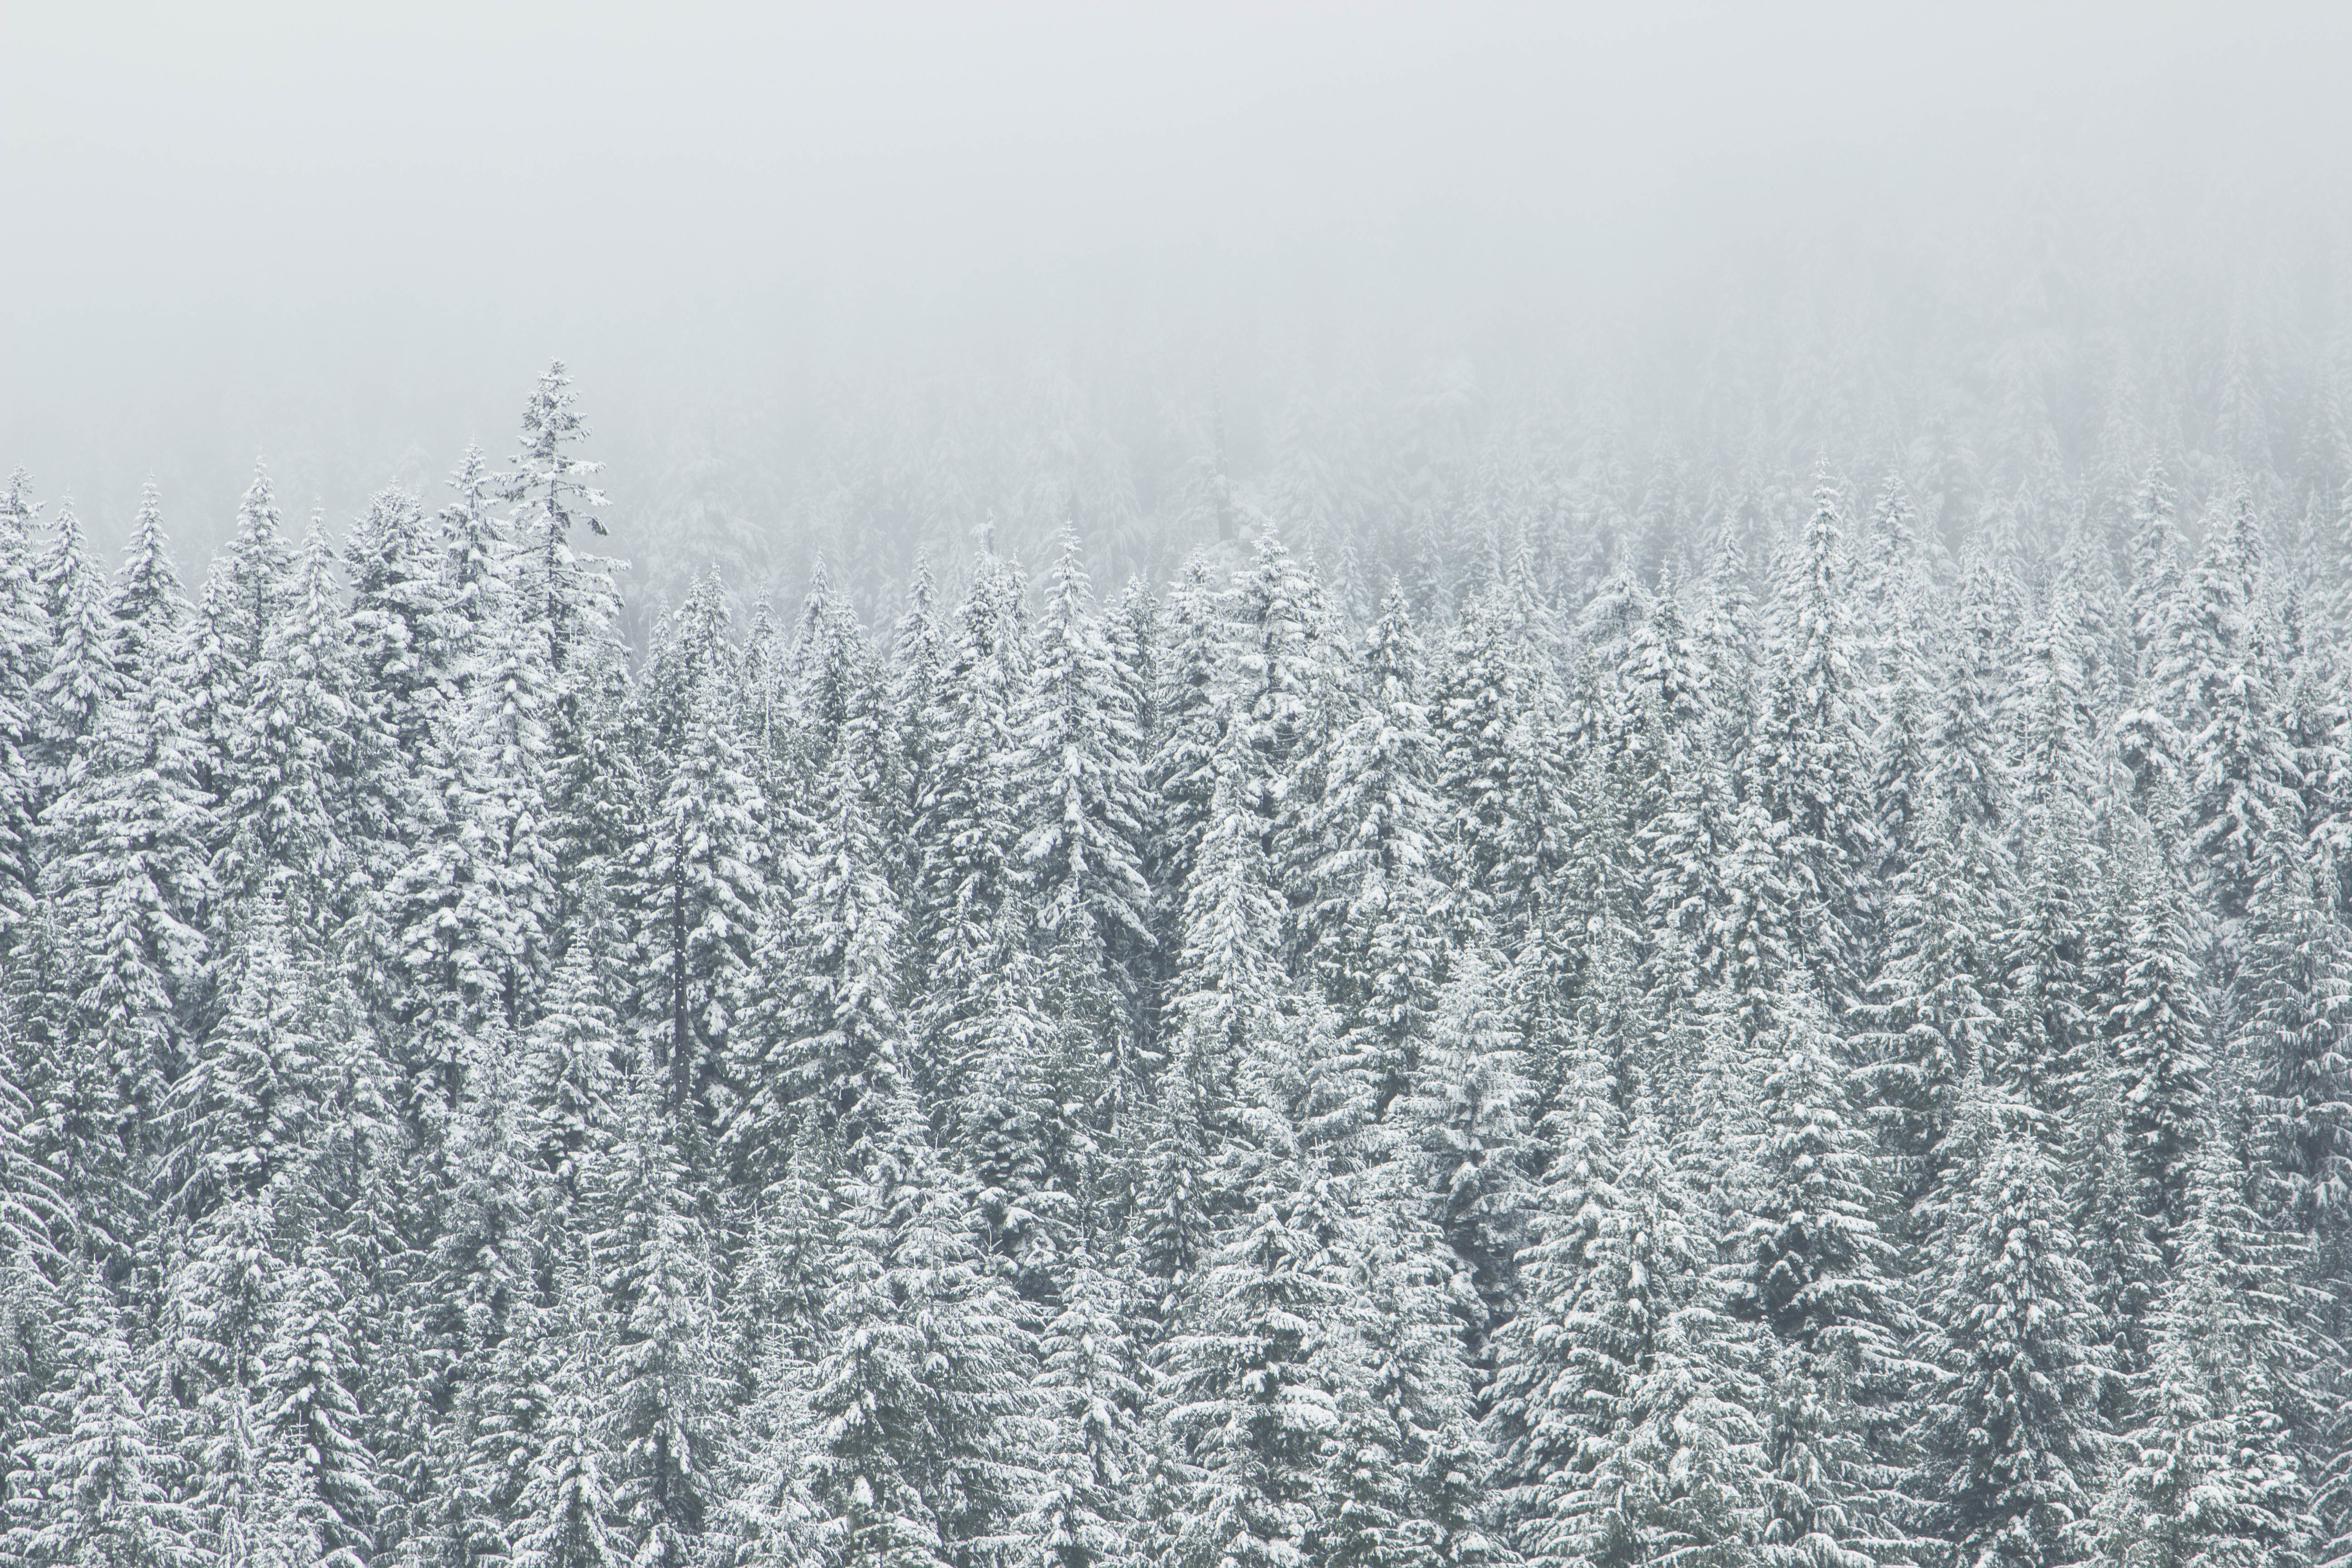
tree, nature, forest, grass, outdoor, branch, snow, cold, winter, plant, wood, frost, foggy, environment, mystic, scenic, evergreen, weather, covered, frozen, fir, season, trees, spruce, misty, habitat, ecosystem, tundra, freezing, atmospheric, fir trees, coniferes, atmospheric phenomenon, woody plant